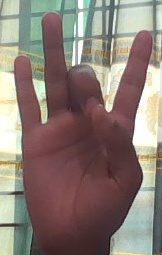
ASL sign: 8